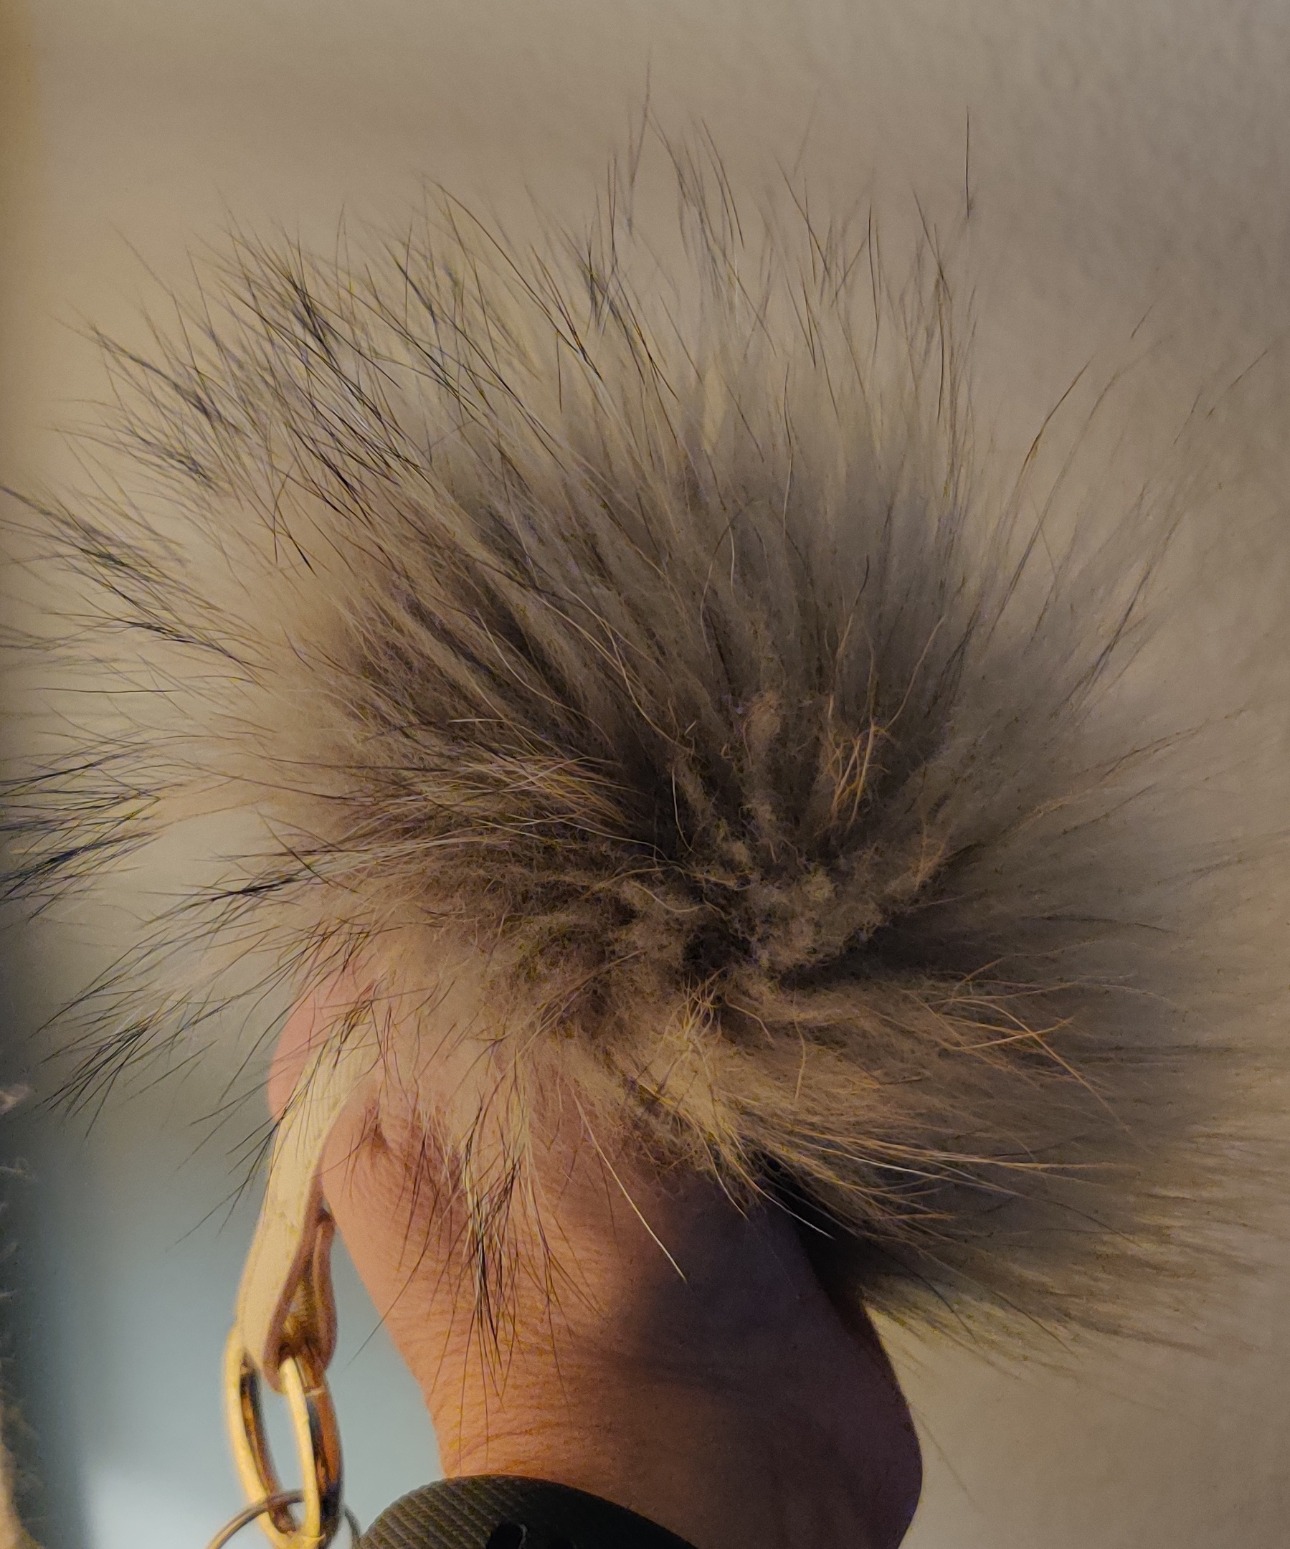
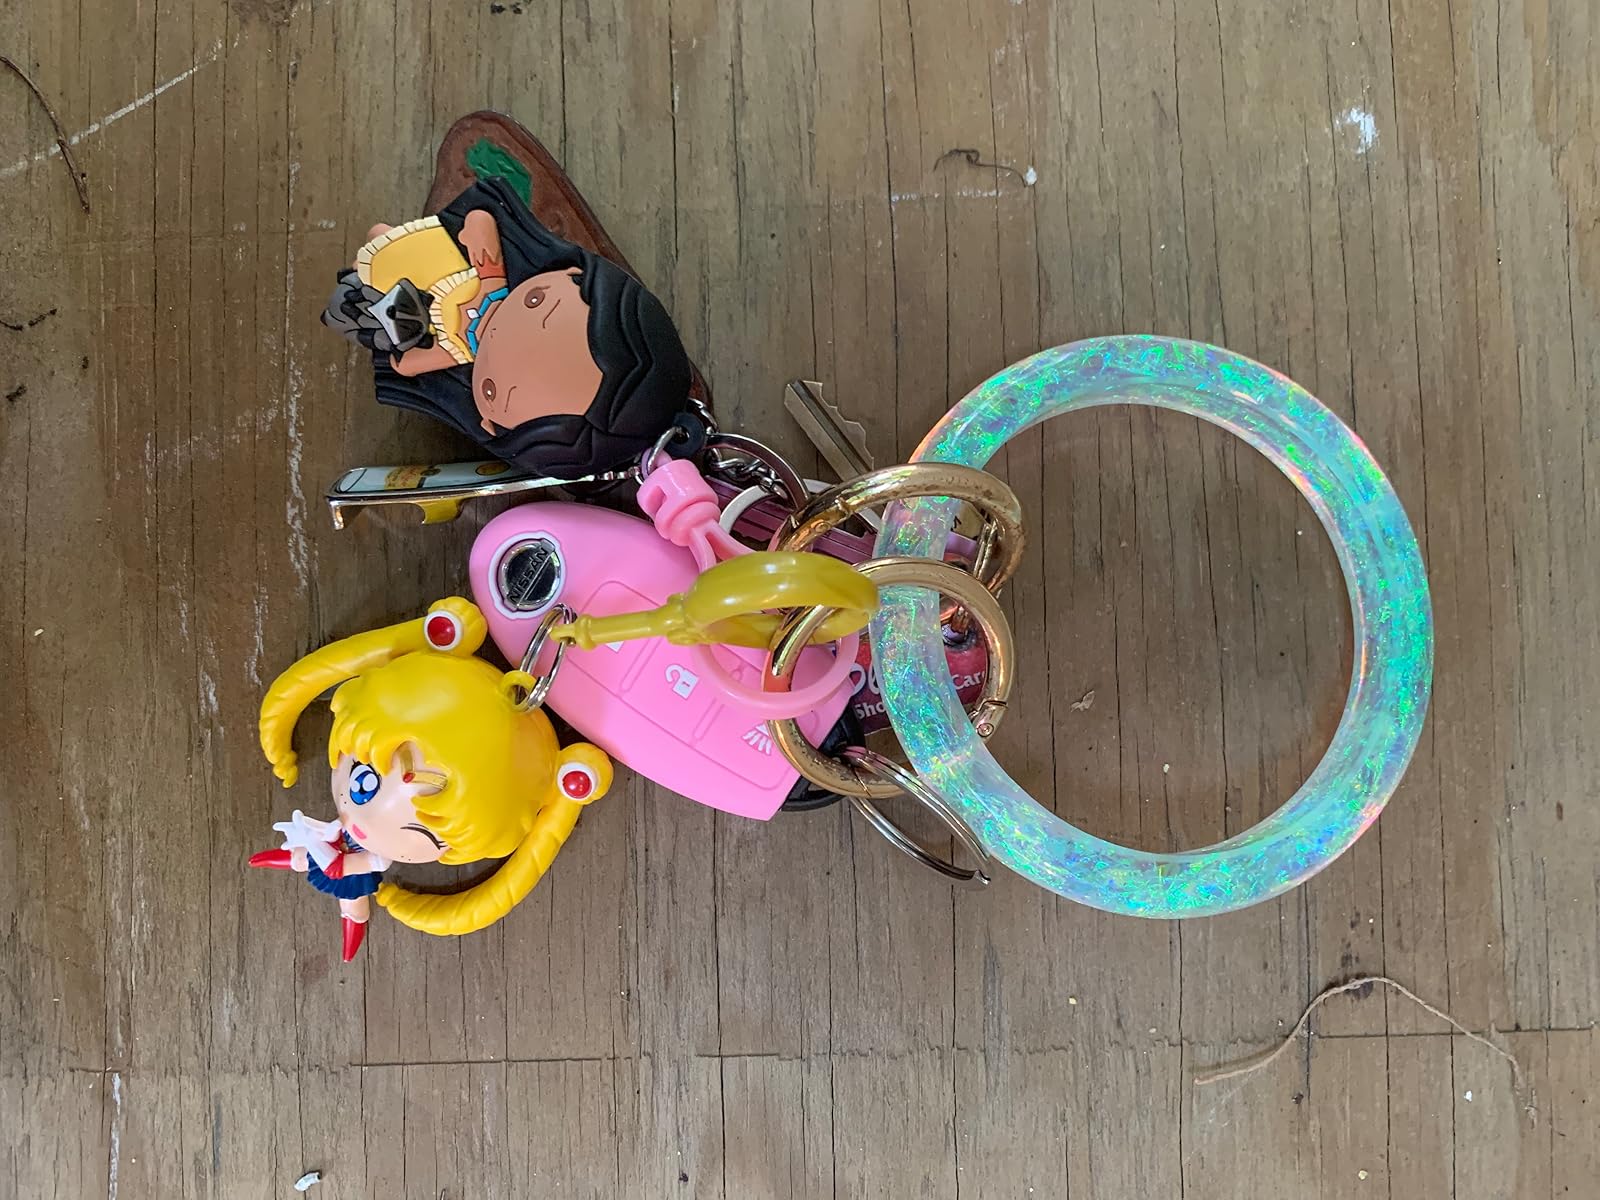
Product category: accessories_keychain
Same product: no